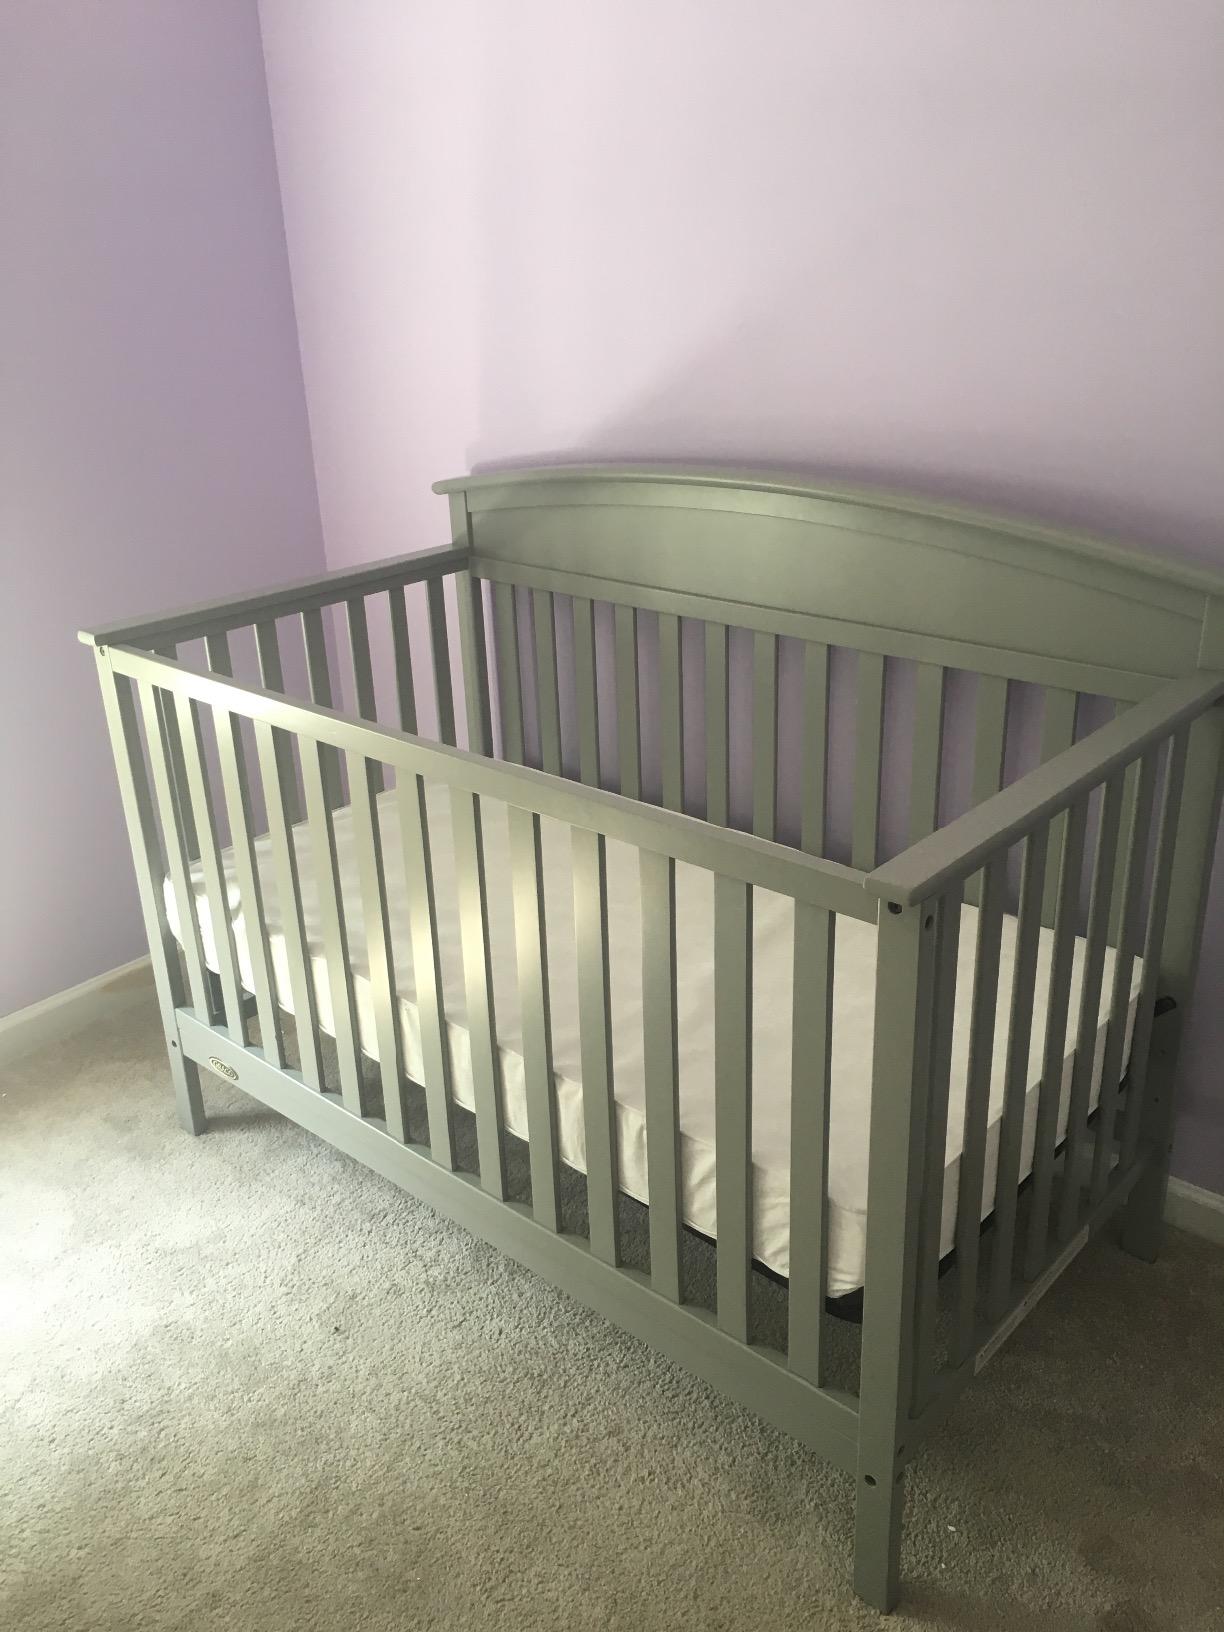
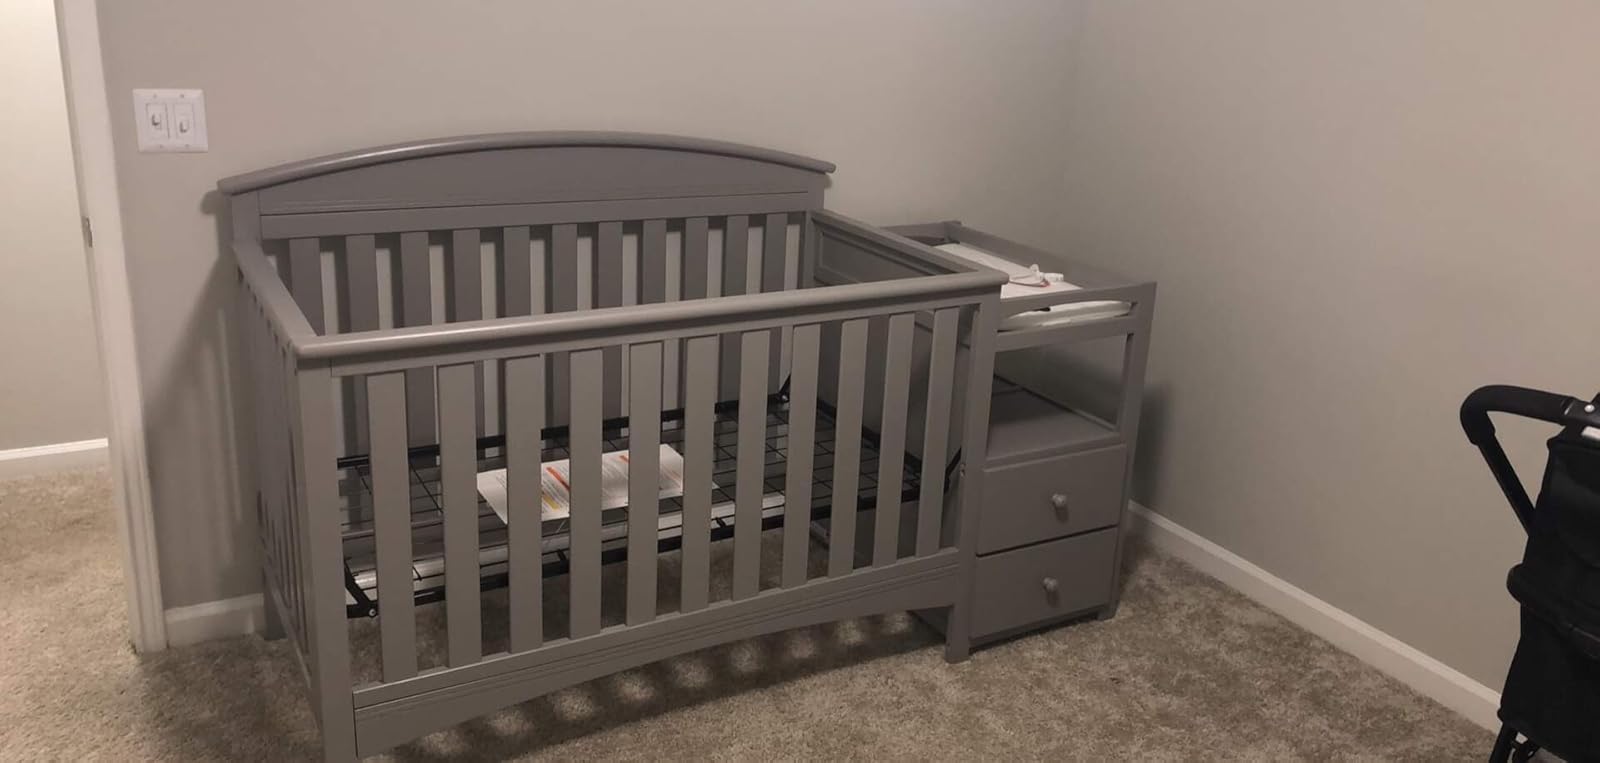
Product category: products_crib
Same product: no